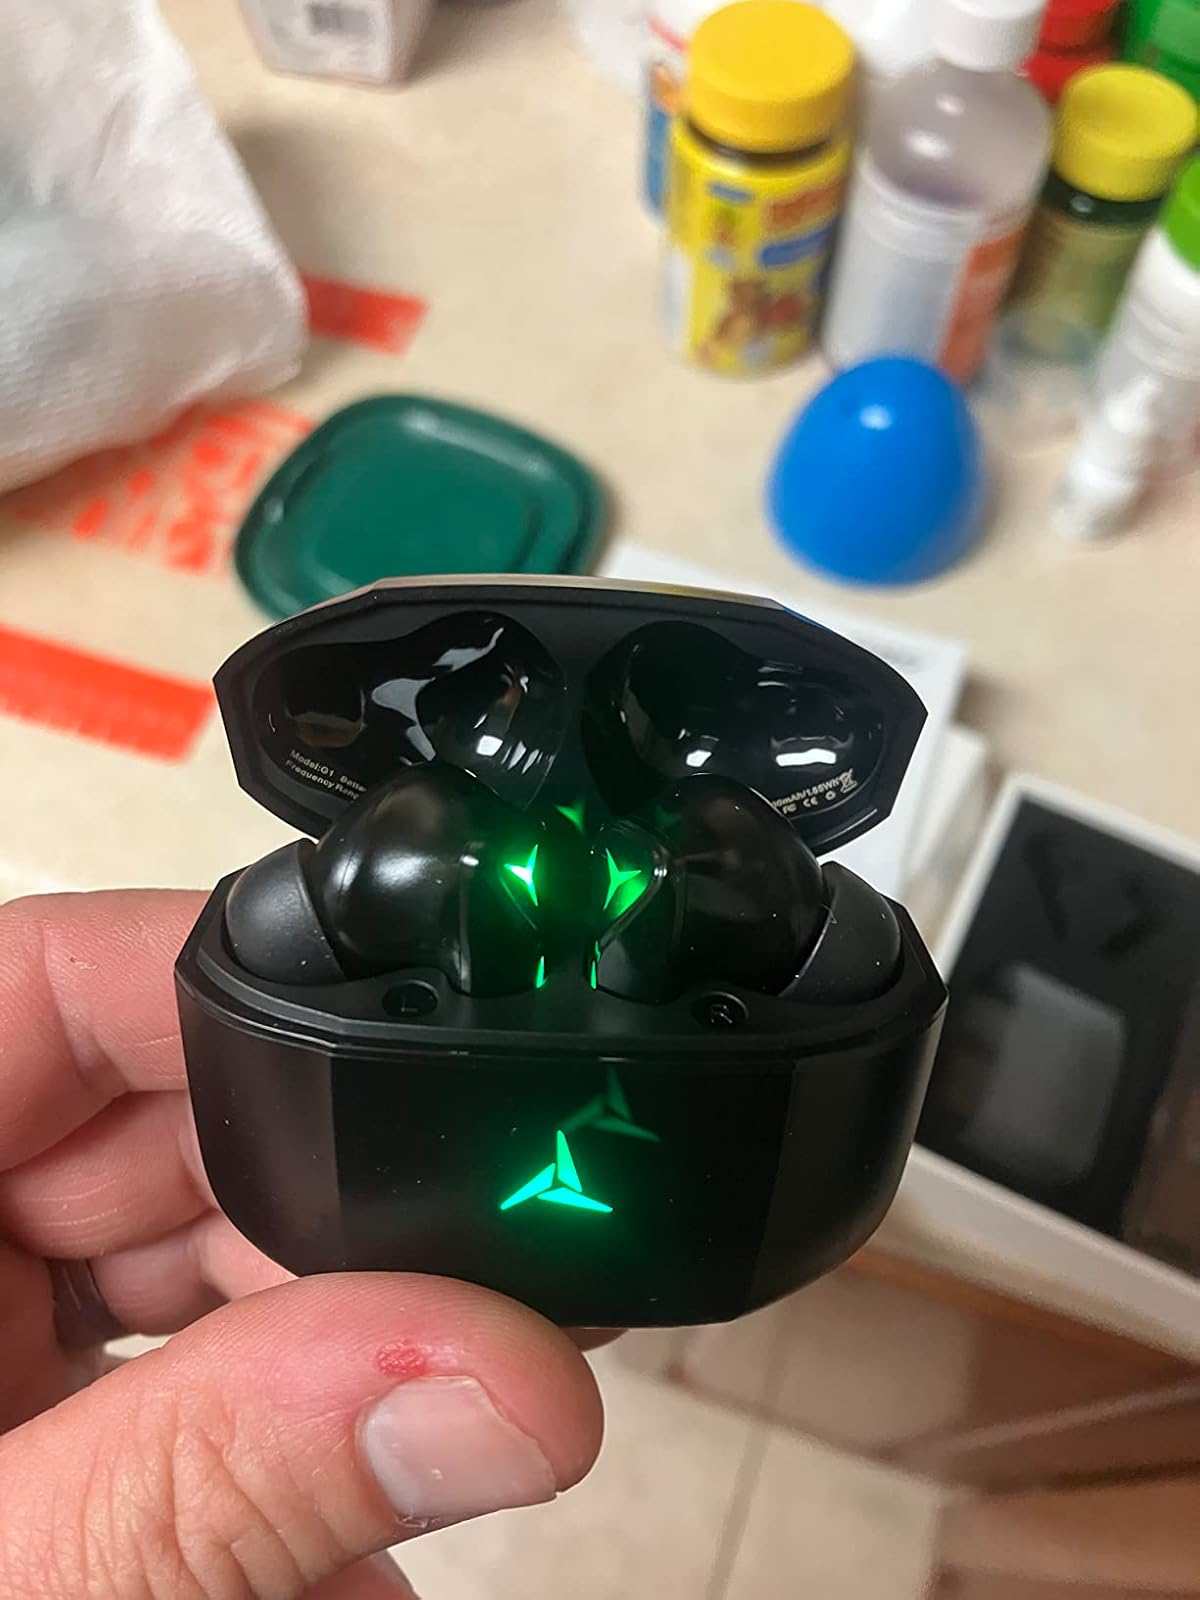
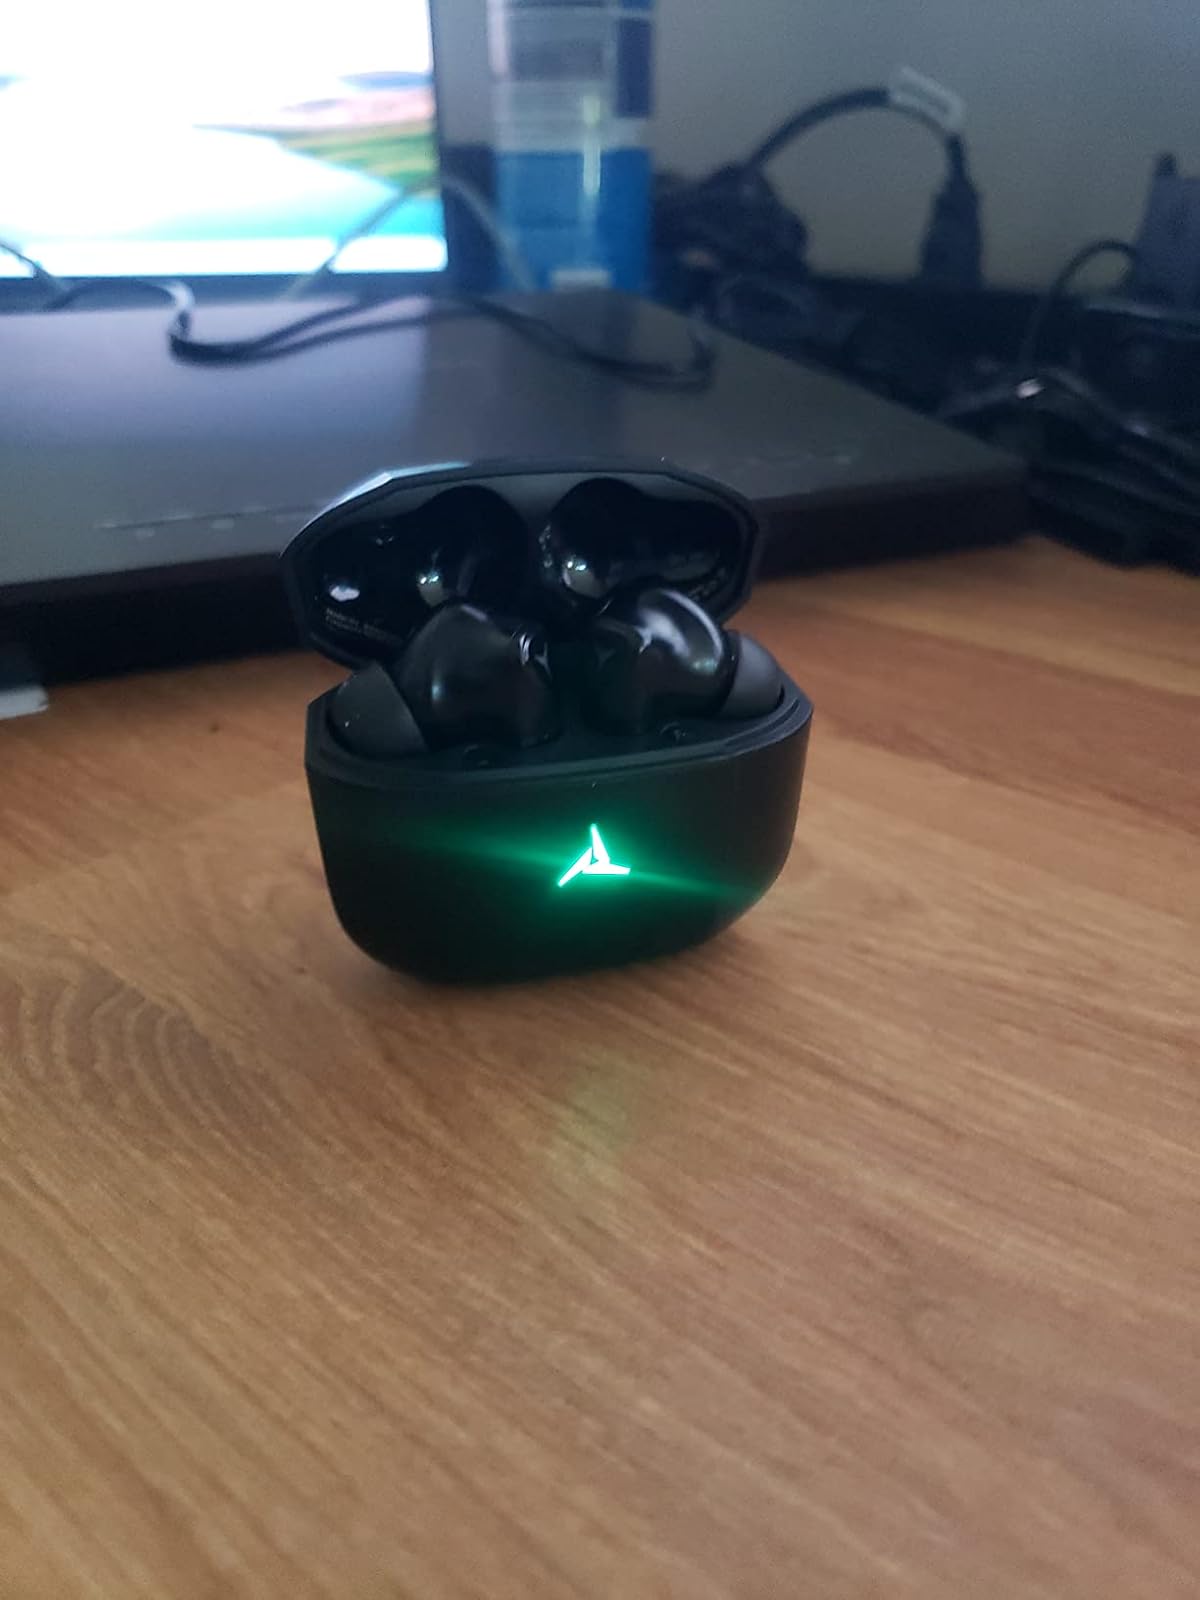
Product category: earbuds
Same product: yes